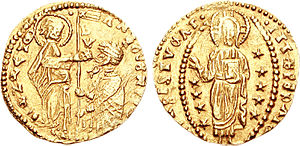
Republikken Venedigs økonomiske historie / Hævdelse mellem verdensmagterne (midten af 1400-tallet til 1571) / Penge og møntpolitik
Zecchino fra dogen Antonio Veniers tid efter 1382, 3,51 g
Republikken Venedigs økonomiske historie har især været forbundet med handel. Gennem skiftende tider har Venedig haft handel som en afgørende forudsætning for sin trivsel, til dels suppleret med fremstillings- og forædlingsvirksomhed.